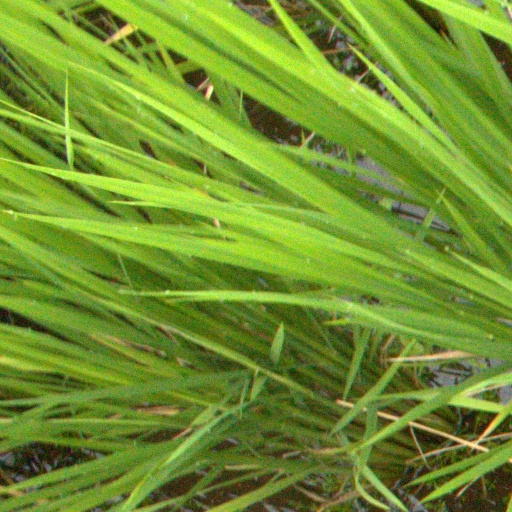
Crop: rice